Luckenbooth brooch

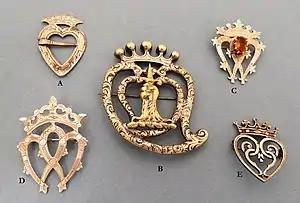
Scottish Luckenbooth brooches dating from the 18th to 20th centuries

A Luckenbooth brooch is a Scottish heart-shaped brooch. These brooches often have a crown above one heart, or two intertwined hearts. They are typically made of silver and may be engraved or set with stones.